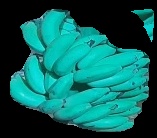
Variety: elakki-bale
Grade: grade2